Thomas John Cochrane

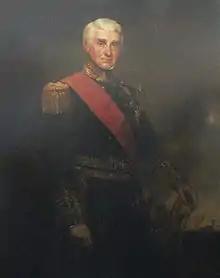
Admiral Sir Thomas Cochrane

Admiral of the Fleet Sir Thomas John Cochrane, (5 February 1789 – 19 October 1872) was a Royal Navy officer. After serving as a junior officer during the French Revolutionary Wars, he captured the French ship "Favourite" off the coast of Dutch Guiana and then took part in various actions including the capture of the Virgin Islands from Danish forces, the capture of the French island of Martinique and the capture of the French archipelago of Îles des Saintes during the Napoleonic Wars. He also took part in the burning of Washington and the attack on Baltimore during the War of 1812.